Aidan Hutchinson

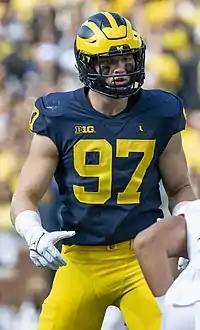
Hutchinson with the Michigan Wolverines in 2021

As a true freshman at Michigan in 2018, Hutchinson played in all 13 games and had 15 tackles. As a sophomore in 2019, he started all 13 games, recording 68 tackles and 4.5 sacks. As a junior in 2020, he started the first three games until he had a season-ending injury.